Bruiser and Scratch

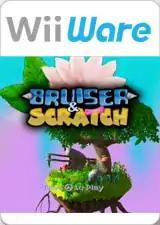

Bruiser & Scratch is a WiiWare game developed and produced by American studio Steel Penny Games. It was released in North America on December 8, 2008, but it is no longer on the WiiWare service.